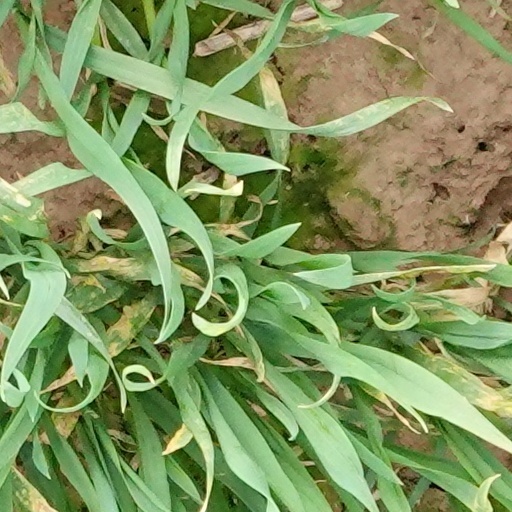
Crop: wheat